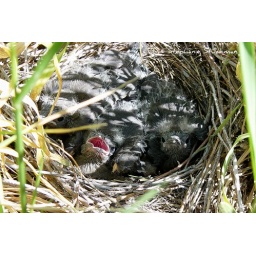
These baby birds were on the ground in a nest in the grass.